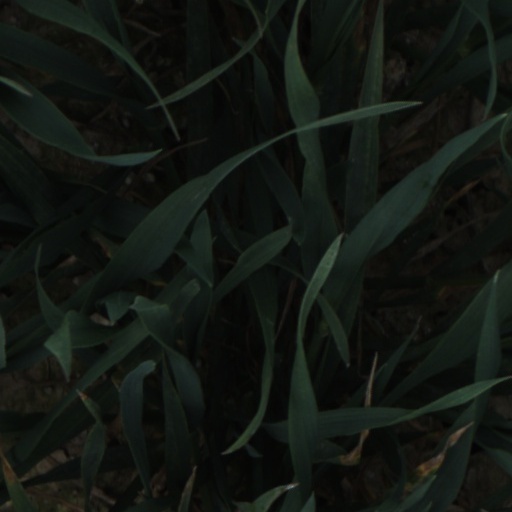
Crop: wheat